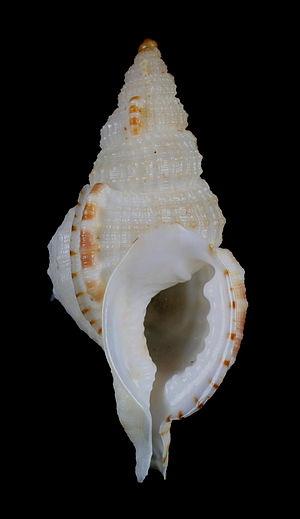
Les Cymatiidae constituent une famille de mollusques de la classe des gastéropodes, au sein de l'ordre des Littorinimorpha.